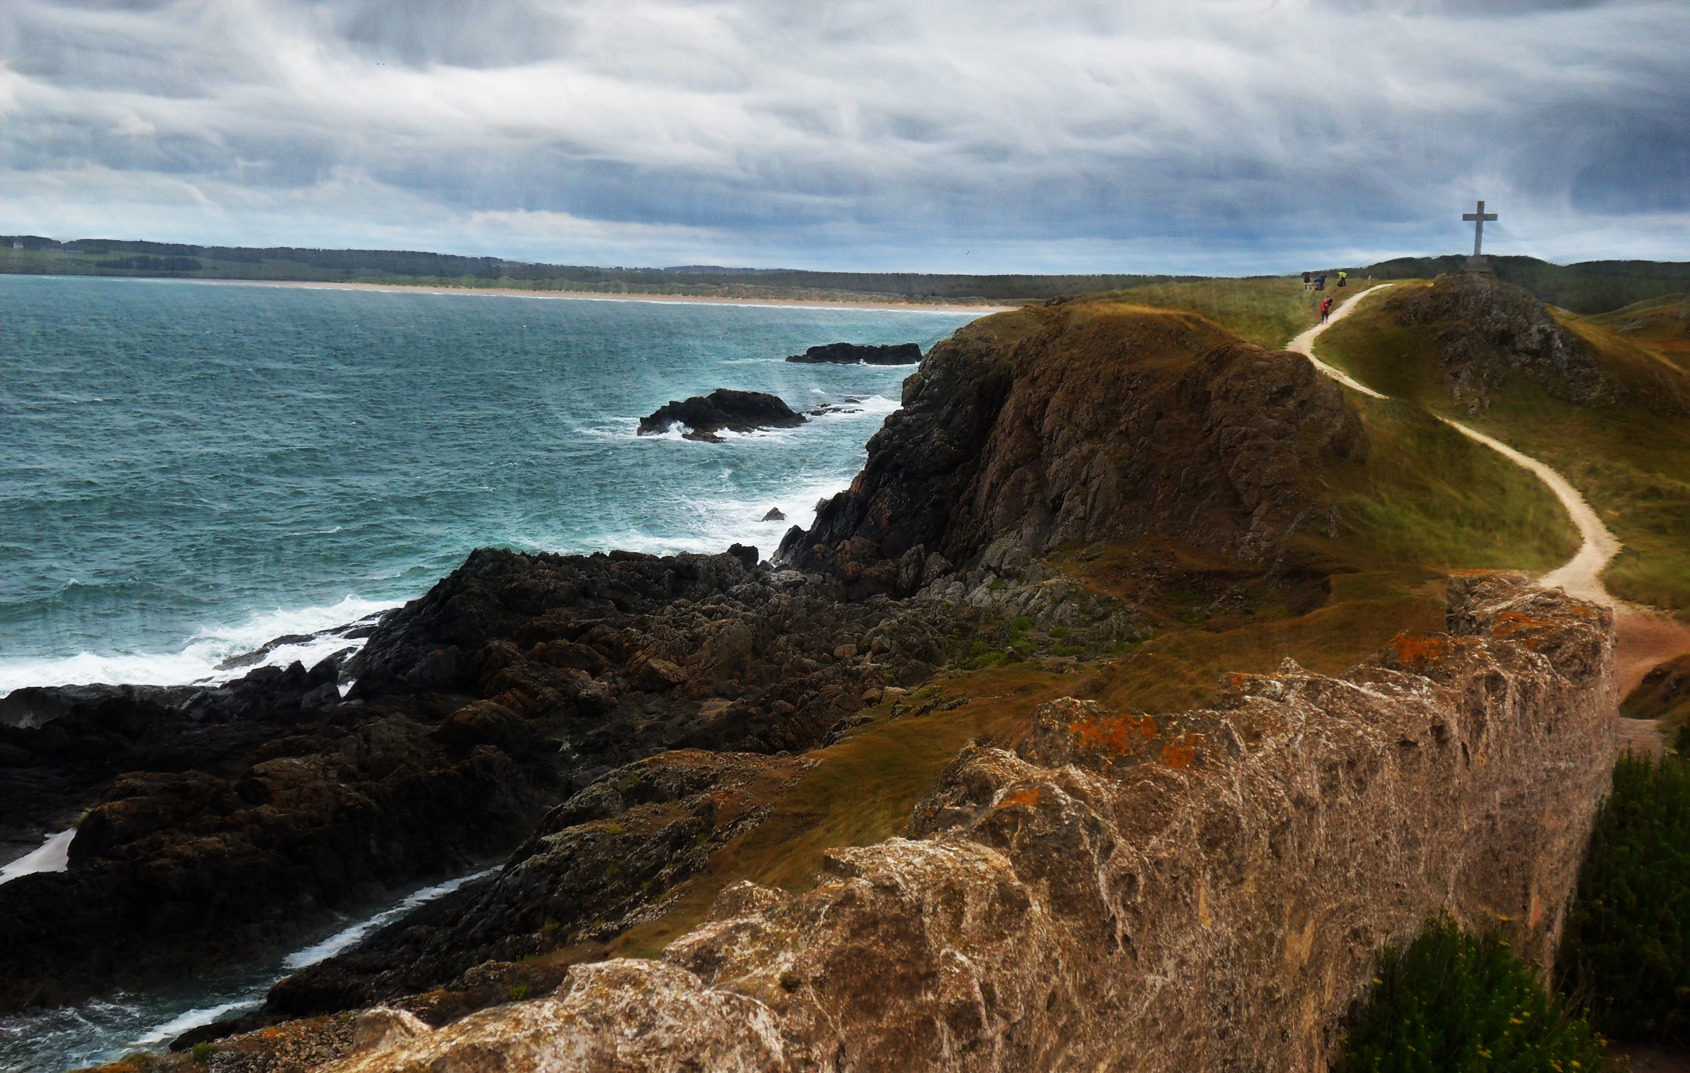
beach, landscape, sea, coast, water, nature, rock, ocean, cloud, sky, shore, wave, cliff, cove, tower, bay, cross, terrain, material, body of water, wales, welsh, cape, islet, landform, wind wave